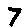
Label: 7